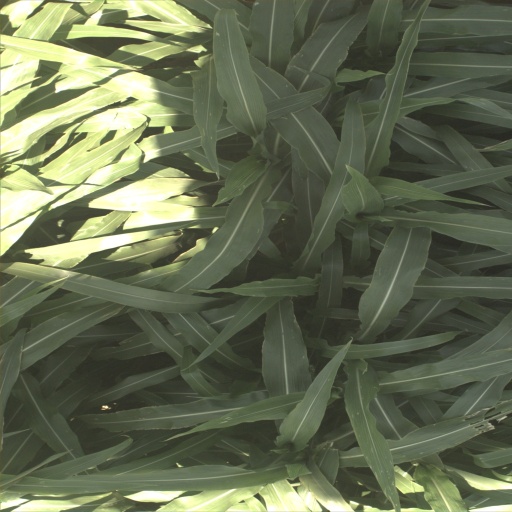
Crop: sorghum